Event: Nepal Earthquake
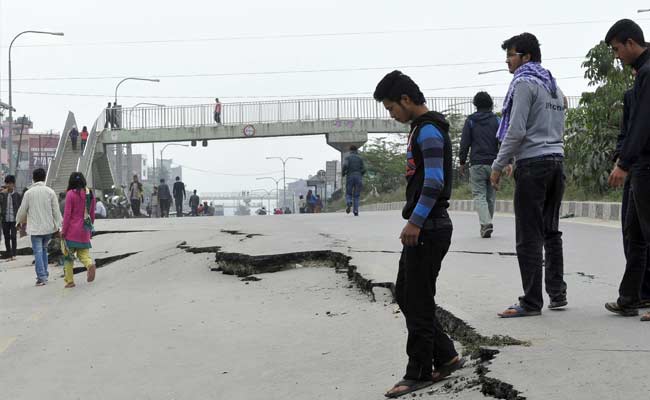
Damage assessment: damage